List of Supermarine Spitfire operators

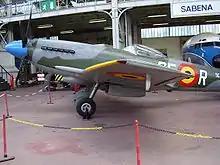
Belgian Spitfire exhibited in Royal Military Museum in Brussels

After the war, Spitfires FR.14 variants were supplied to the Belgian Air Force and flew with Nos. 349 and 350 Squadrons of the 1st Wing at Beauvechain, Nos 1, 2, and 3 Squadrons of the 2nd Wing at Florennes, Nos 23, 27 and 31 Squadrons of the 10th Wing at Chièvres, and the Fighter School at Koksijde.